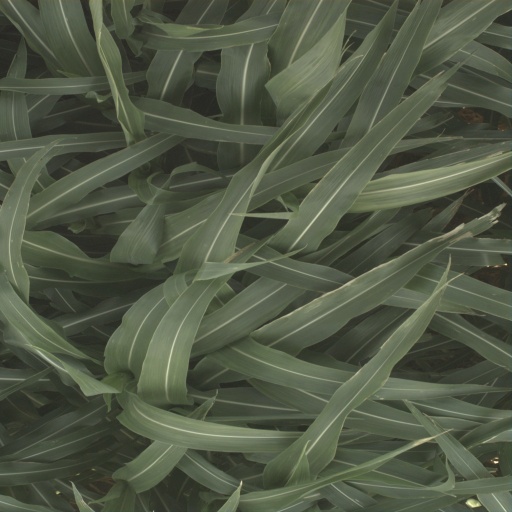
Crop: sorghum